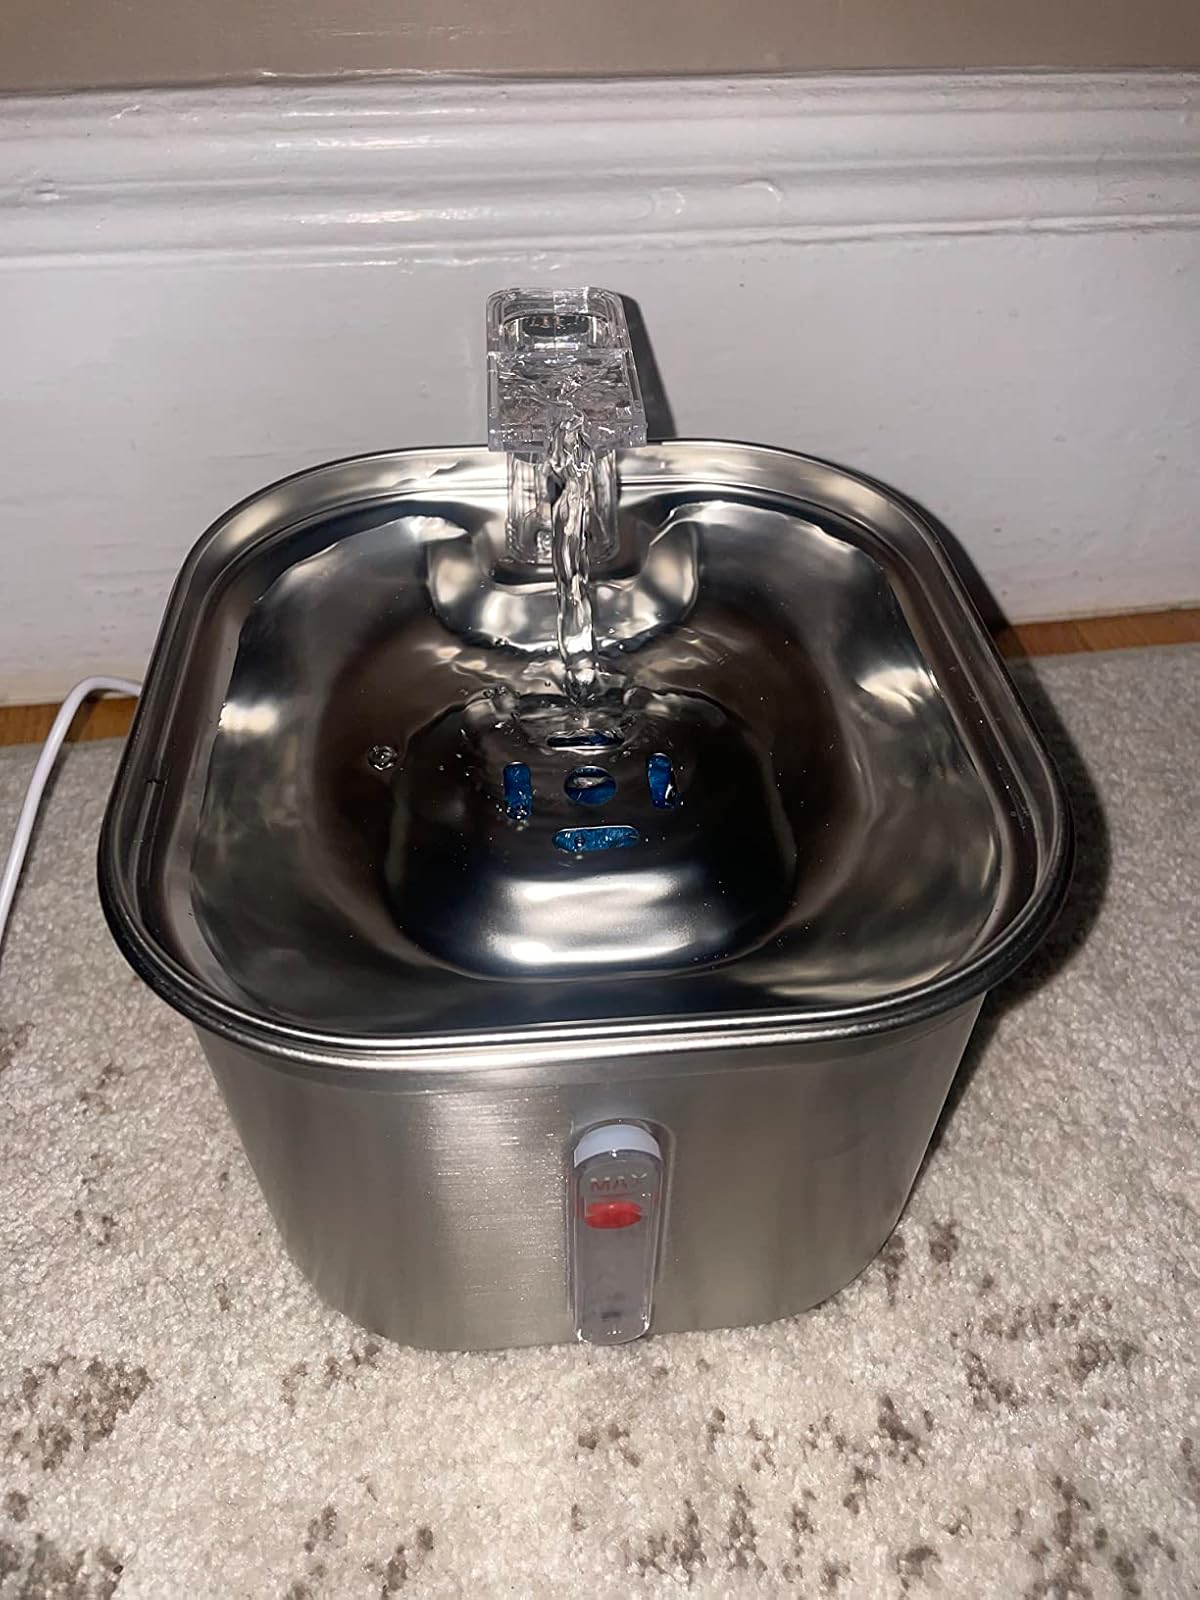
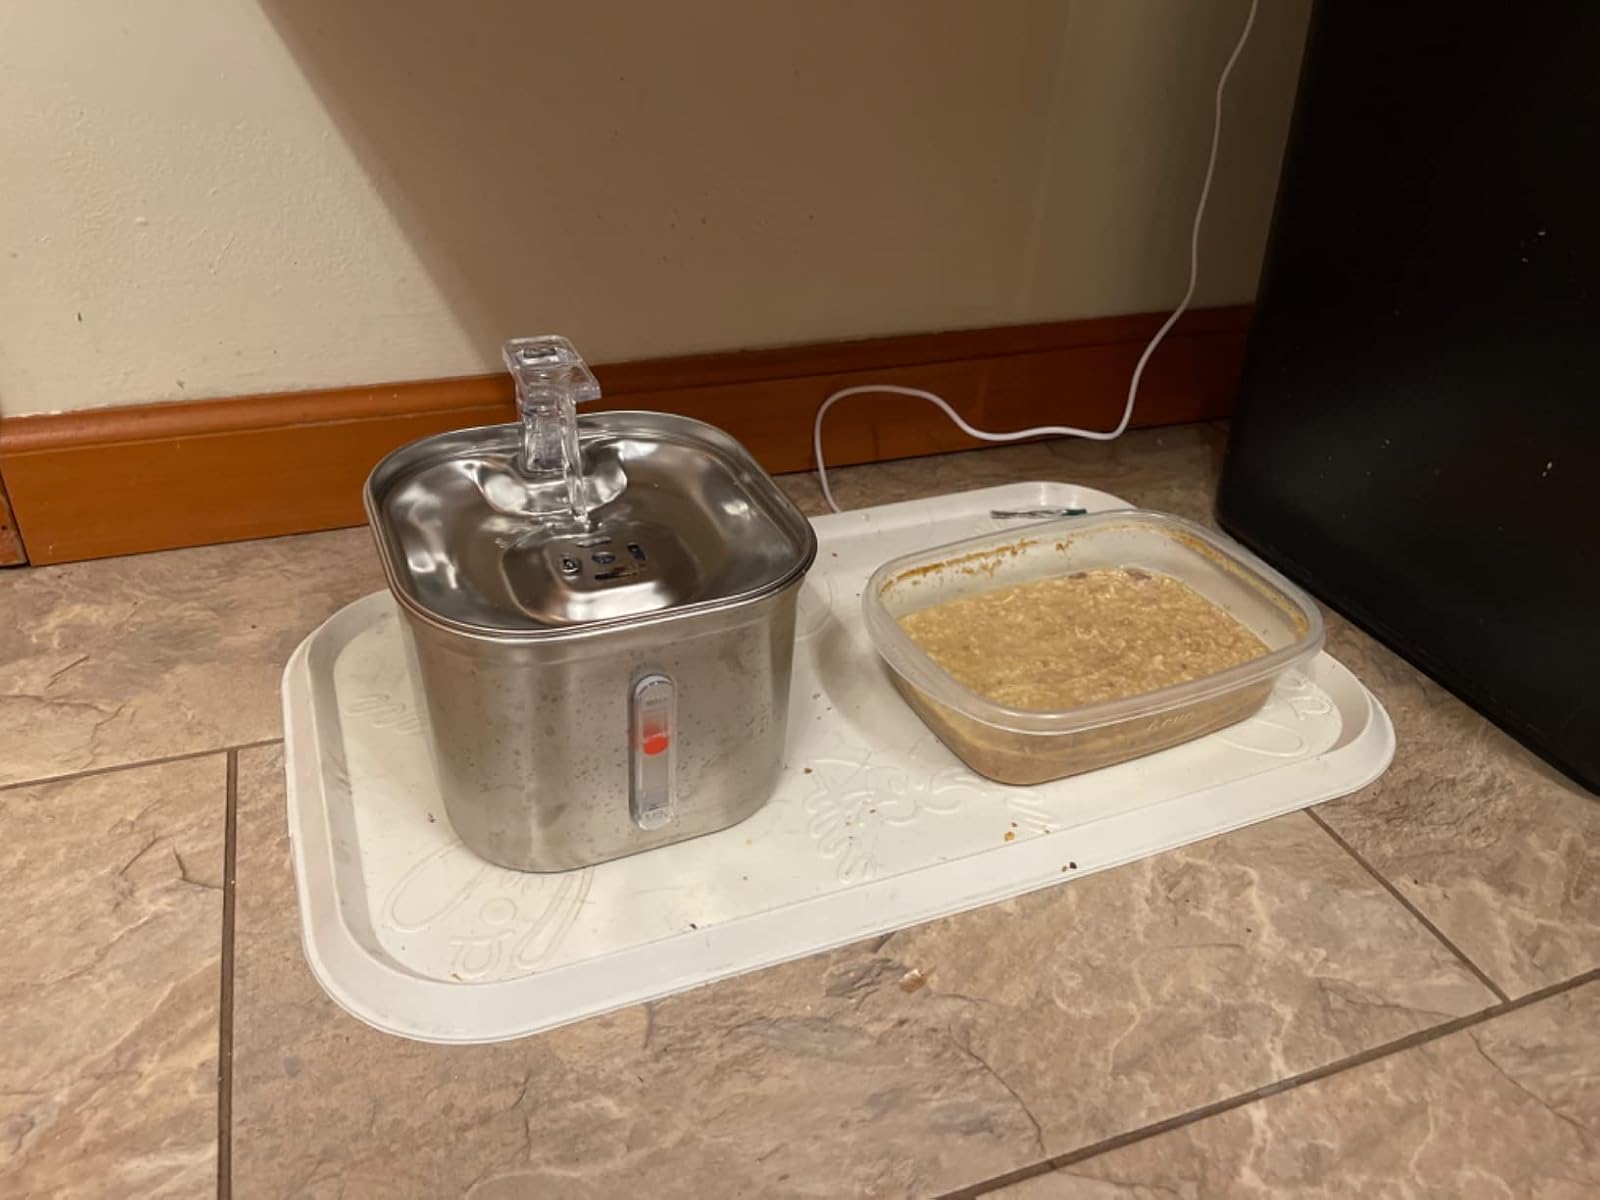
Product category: items_bowl
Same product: yes